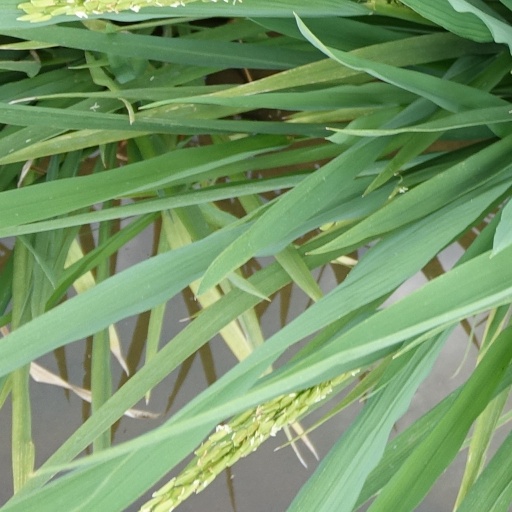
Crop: rice